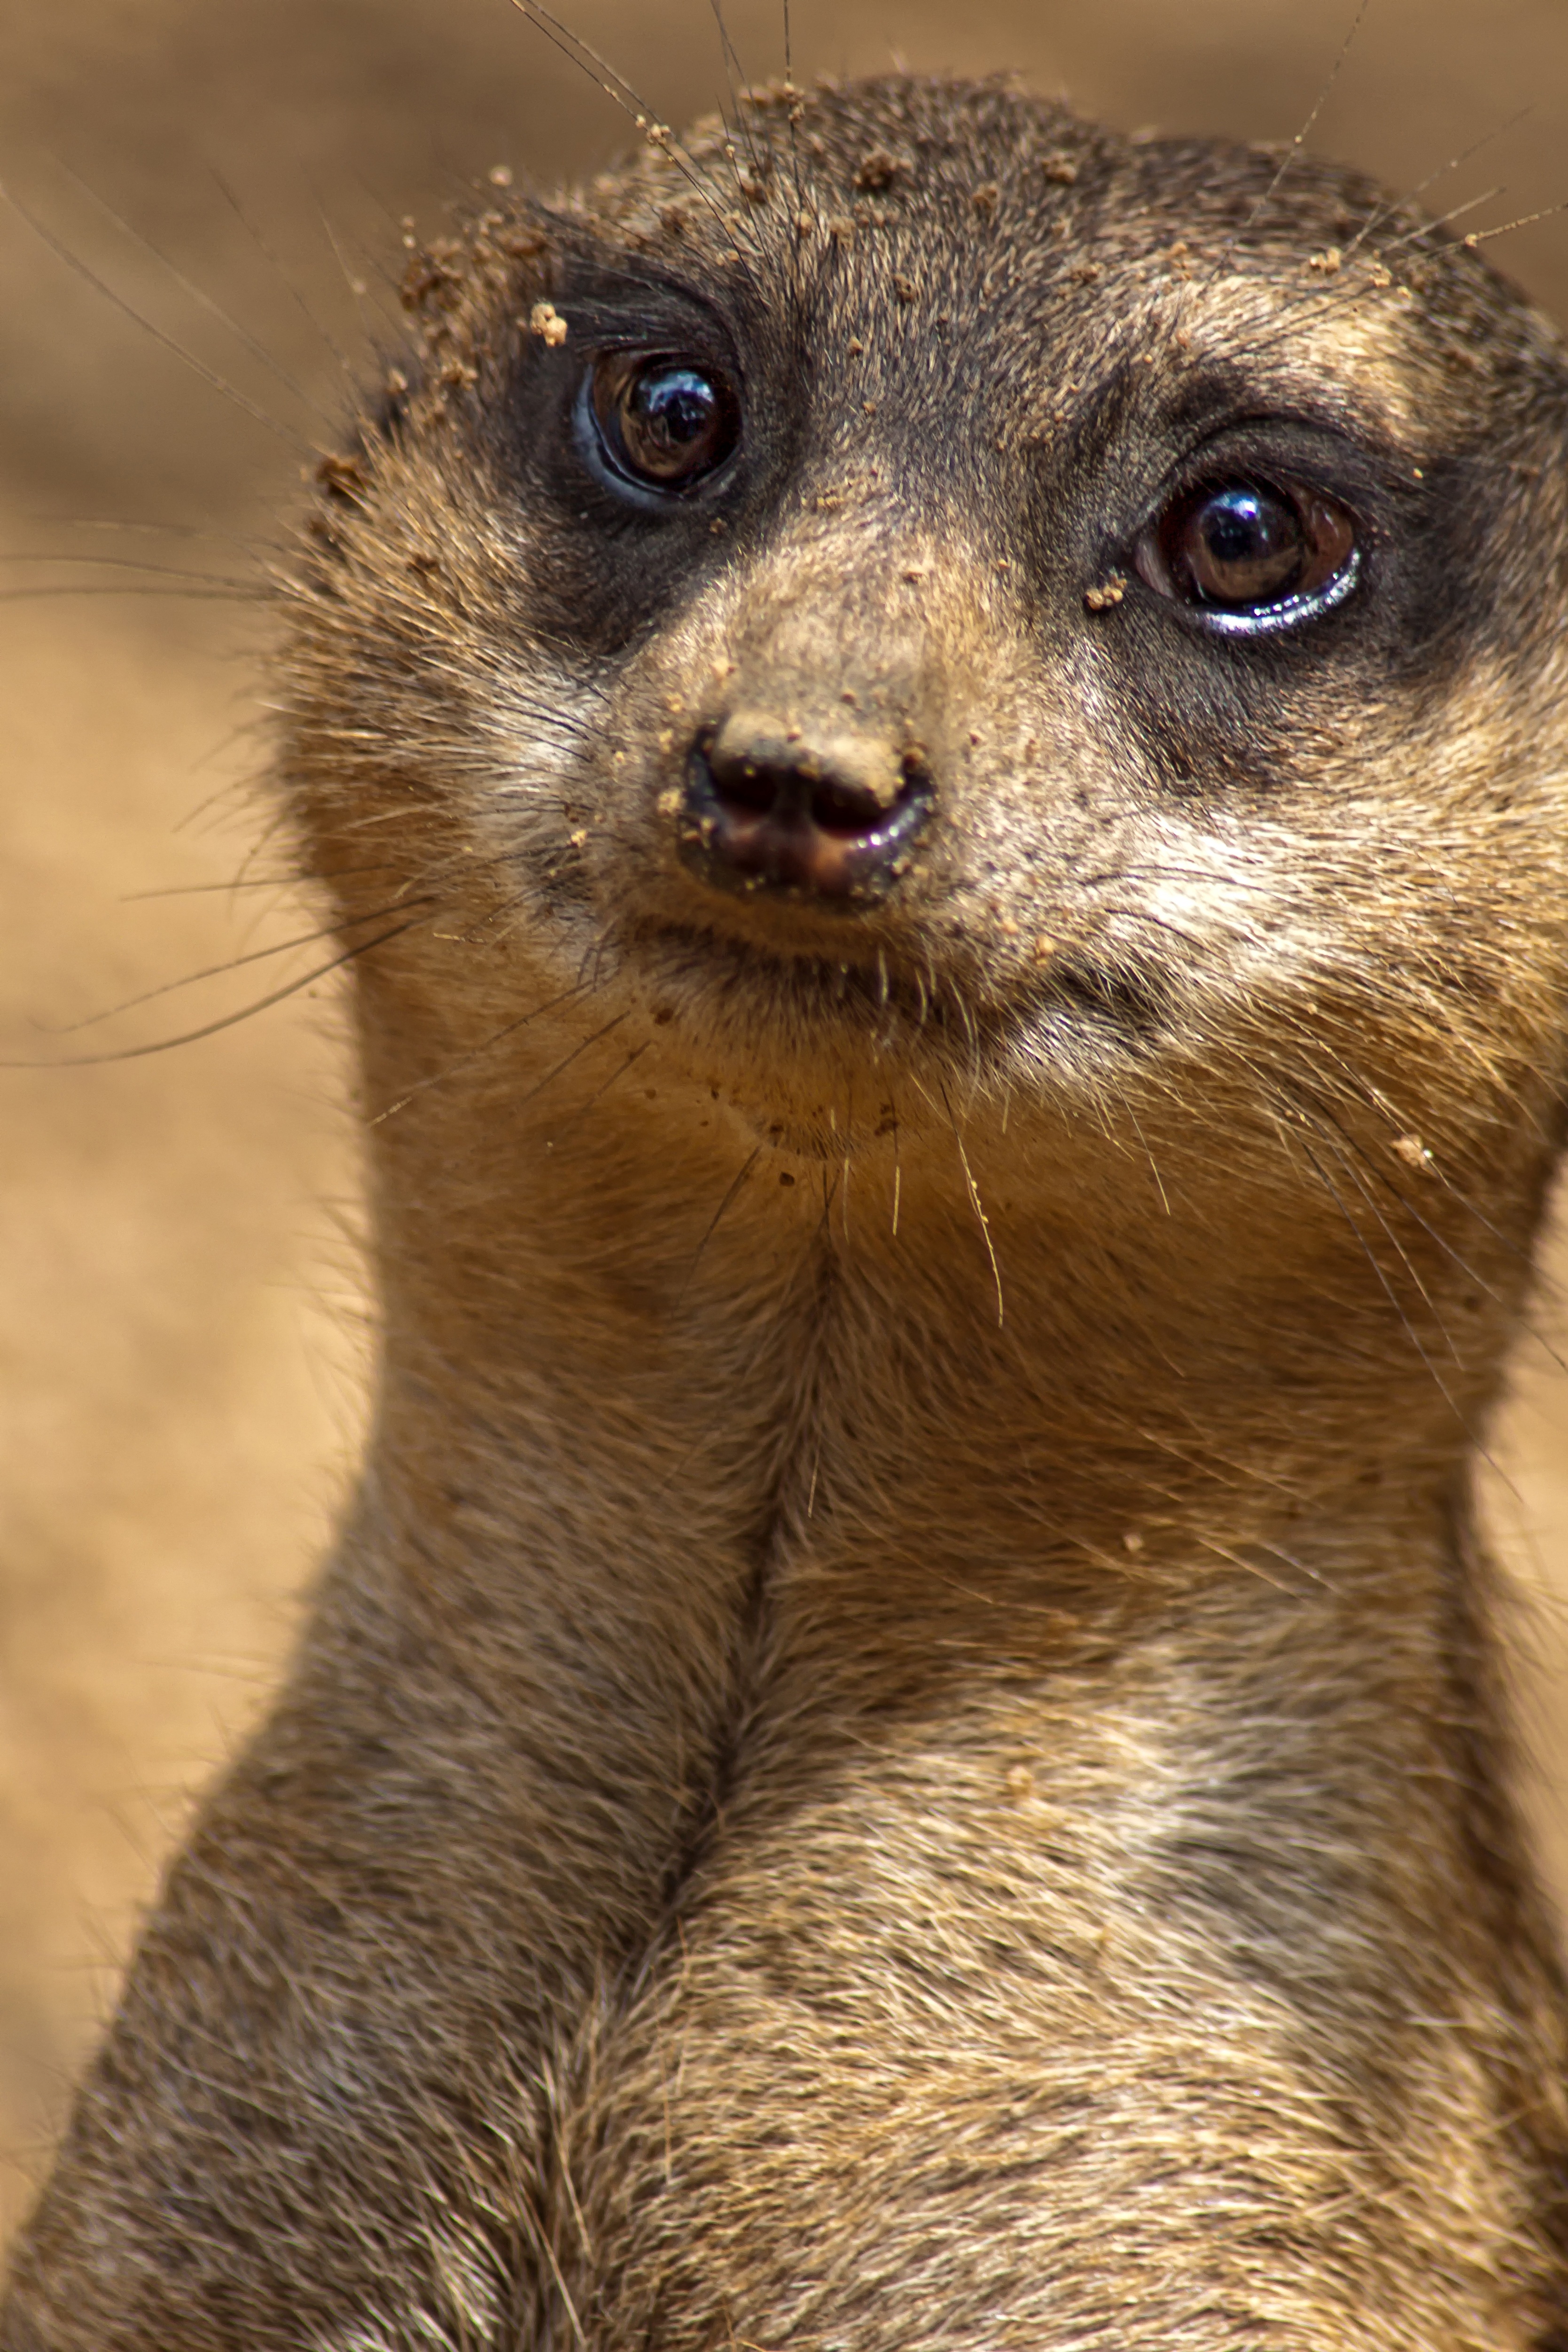
landscape, nature, wilderness, group, sweet, desert, animal, cute, wildlife, zoo, fur, africa, mammal, predator, national park, fauna, close up, wild animal, eyes, whiskers, savannah, snout, vertebrate, creature, meerkat, mongoose, animal world, safari, drought, steppe, kruger national park